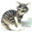
Label: cat